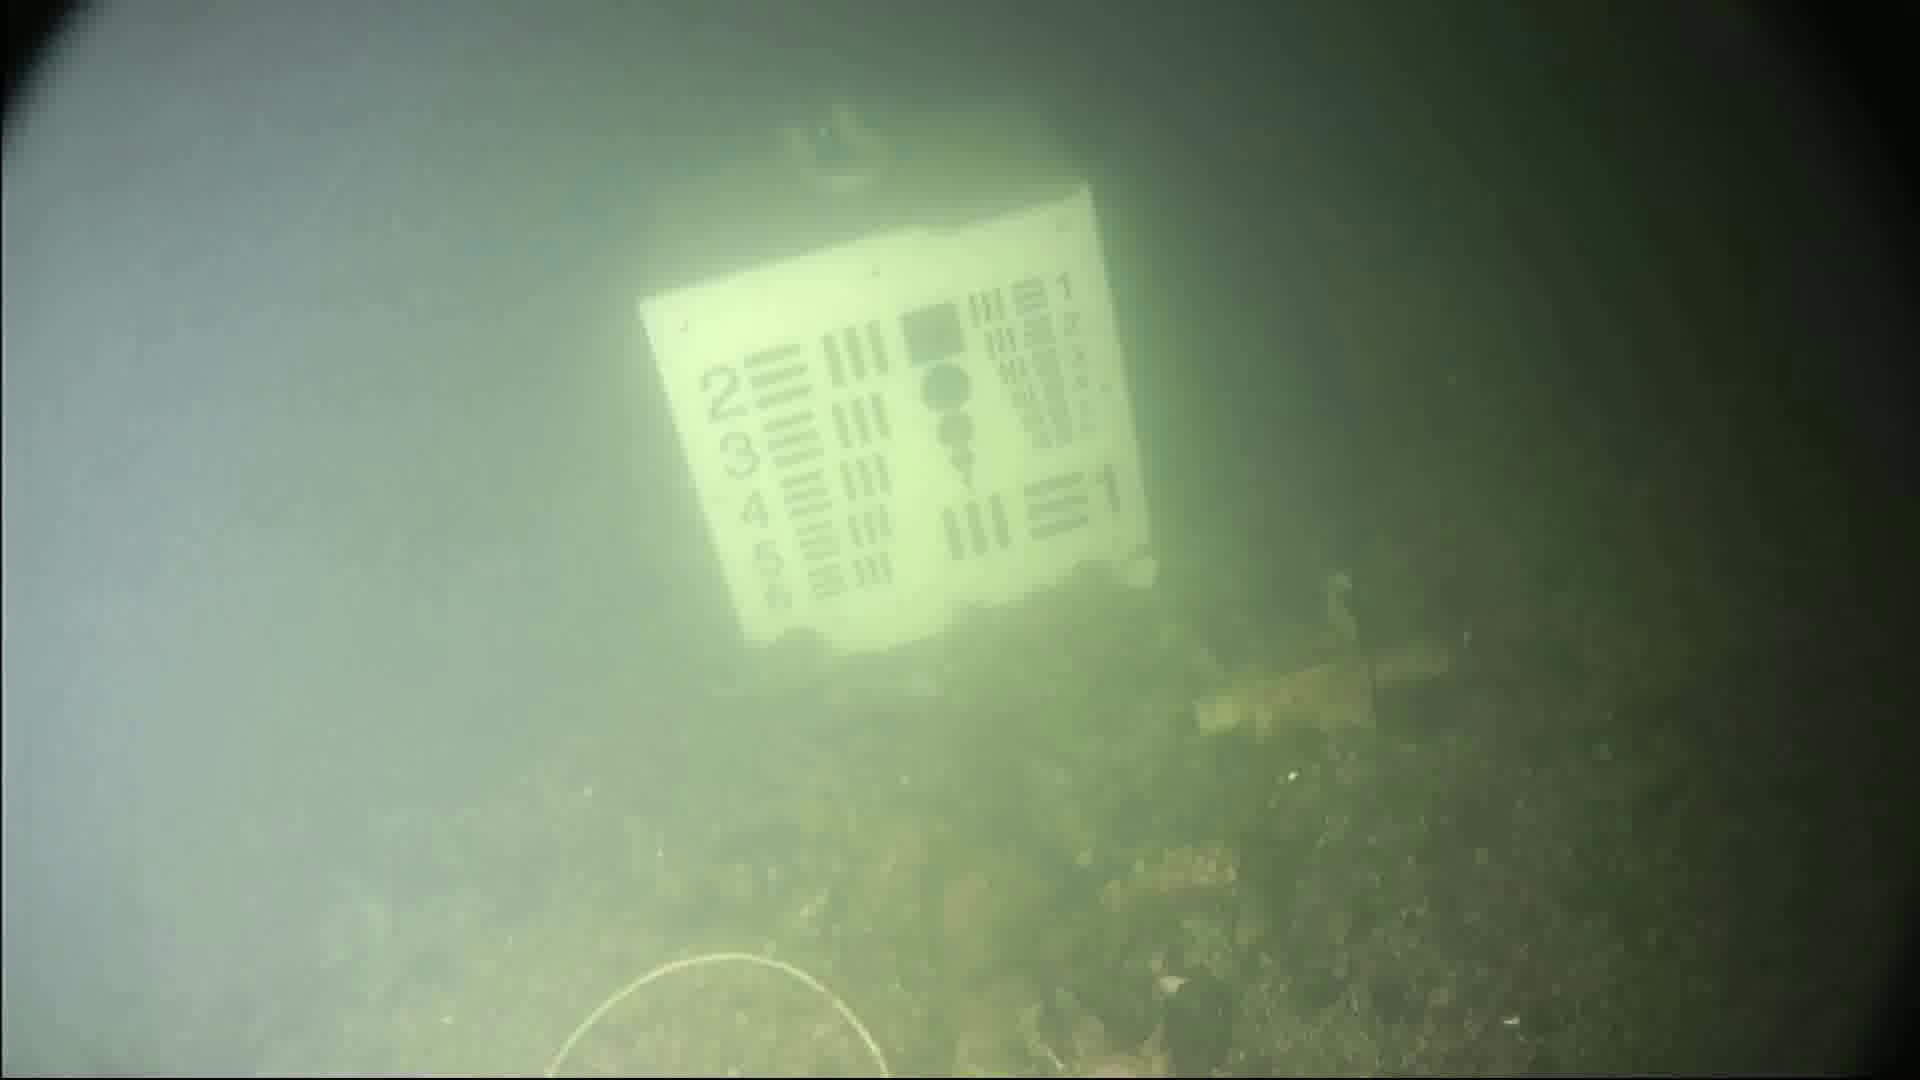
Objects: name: crab